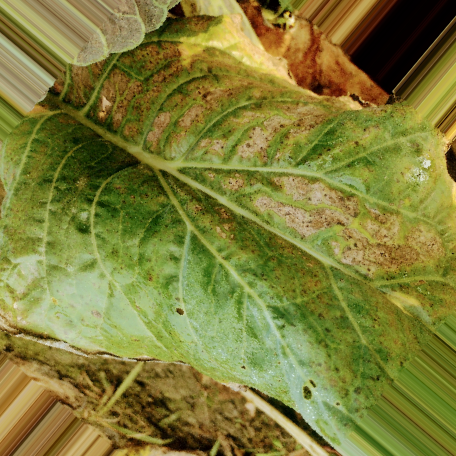
Label: Downy Mildew